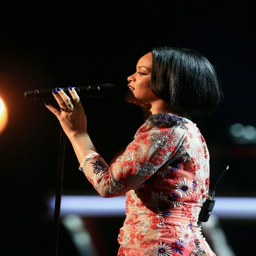
musical artist at award category honoring soft rock artist .